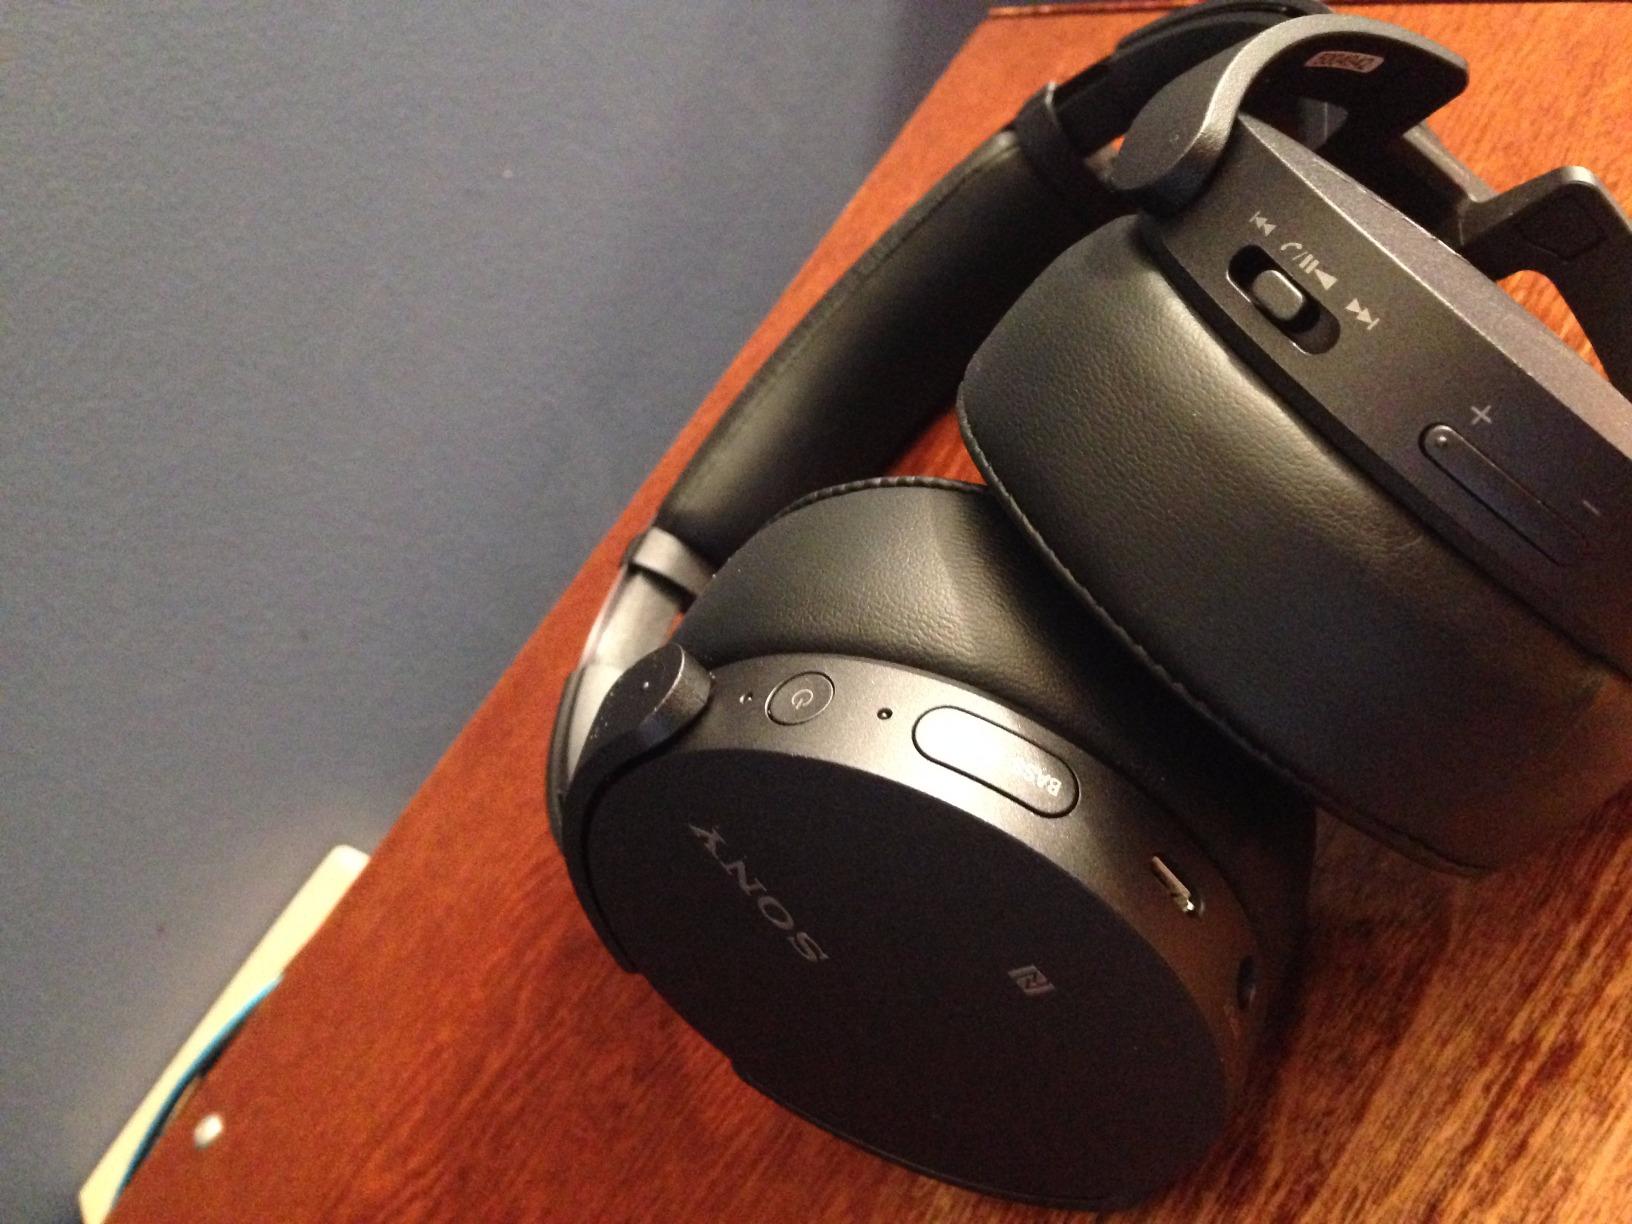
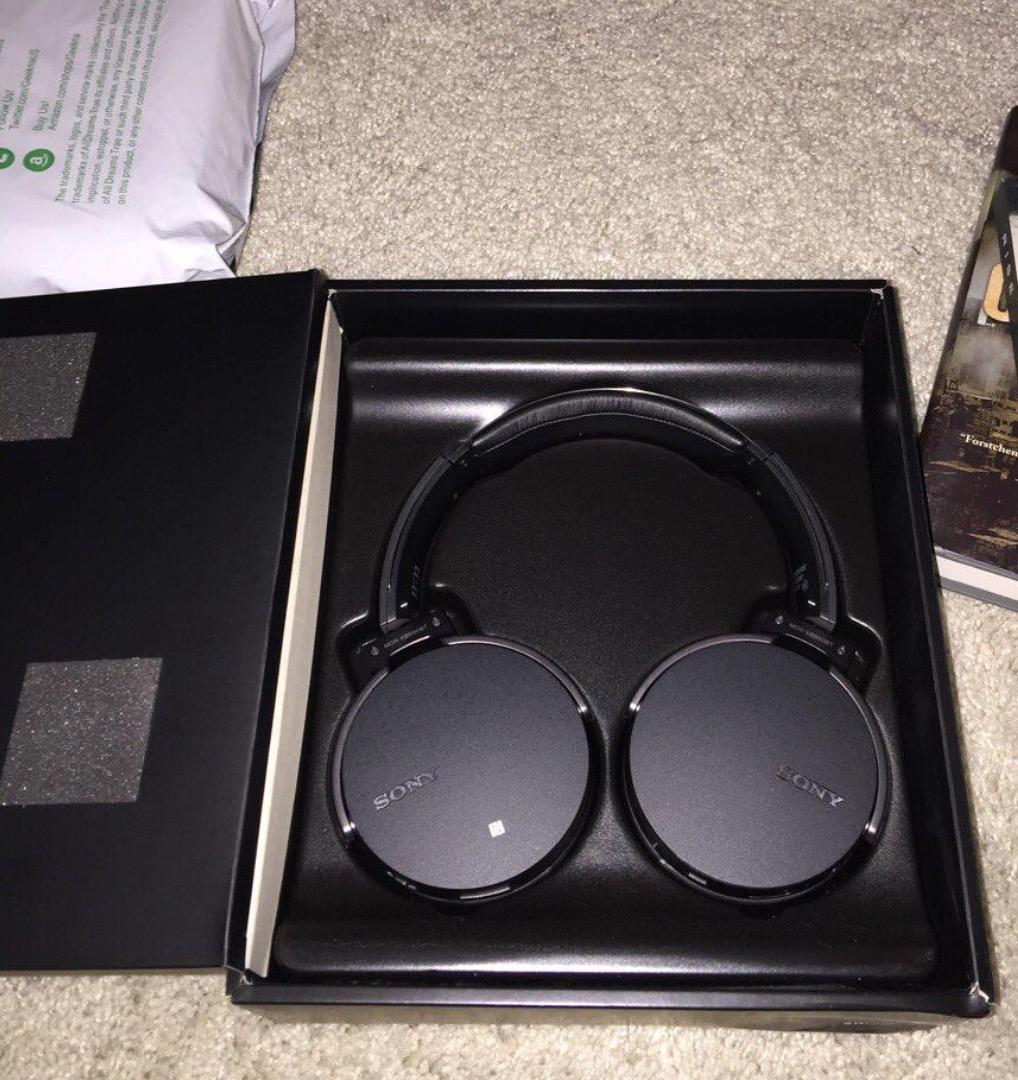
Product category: headphones
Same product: no